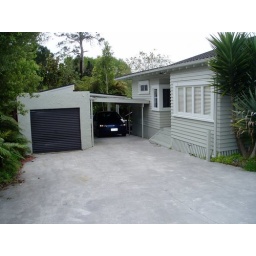
Bedroom is at the back next to car port and lounge is in front, patio doors in between